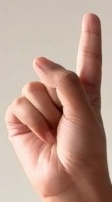
ASL sign: 1